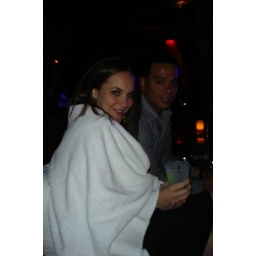
Keeping warm in a beach towel